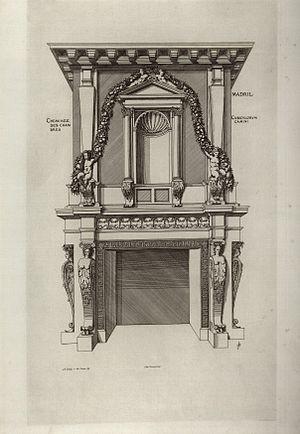
Détails intérieurs du château de Madrid. Planche tirée de l'ouvrage d'Androuet du Cerceau Les plus excellents bastiments de France
L’âtre, ou foyer, est l'endroit où l'on fait le feu dans les maisons. Il est appelé par métonymie « cheminée ».
Le château de Madrid, d'abord appelé château de Boulogne, est une résidence royale bâtie dans le bois de Boulogne. Construit à partir de 1528 sur l'ordre du roi de France François Iᵉʳ et achevé pour son fils Henri II, il fut entièrement démoli à la fin du XVIIIᵉ siècle. Il était situé sur l'actuelle commune de Neuilly-sur-Seine, à l'angle du boulevard du Commandant-Charcot et du boulevard Richard-Wallace, correspondant aujourd'hui à la porte de Madrid, tandis que les jardins s’étendaient jusqu'à la rue du bois de Boulogne.